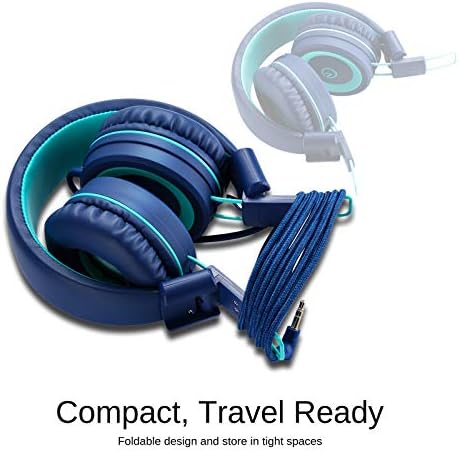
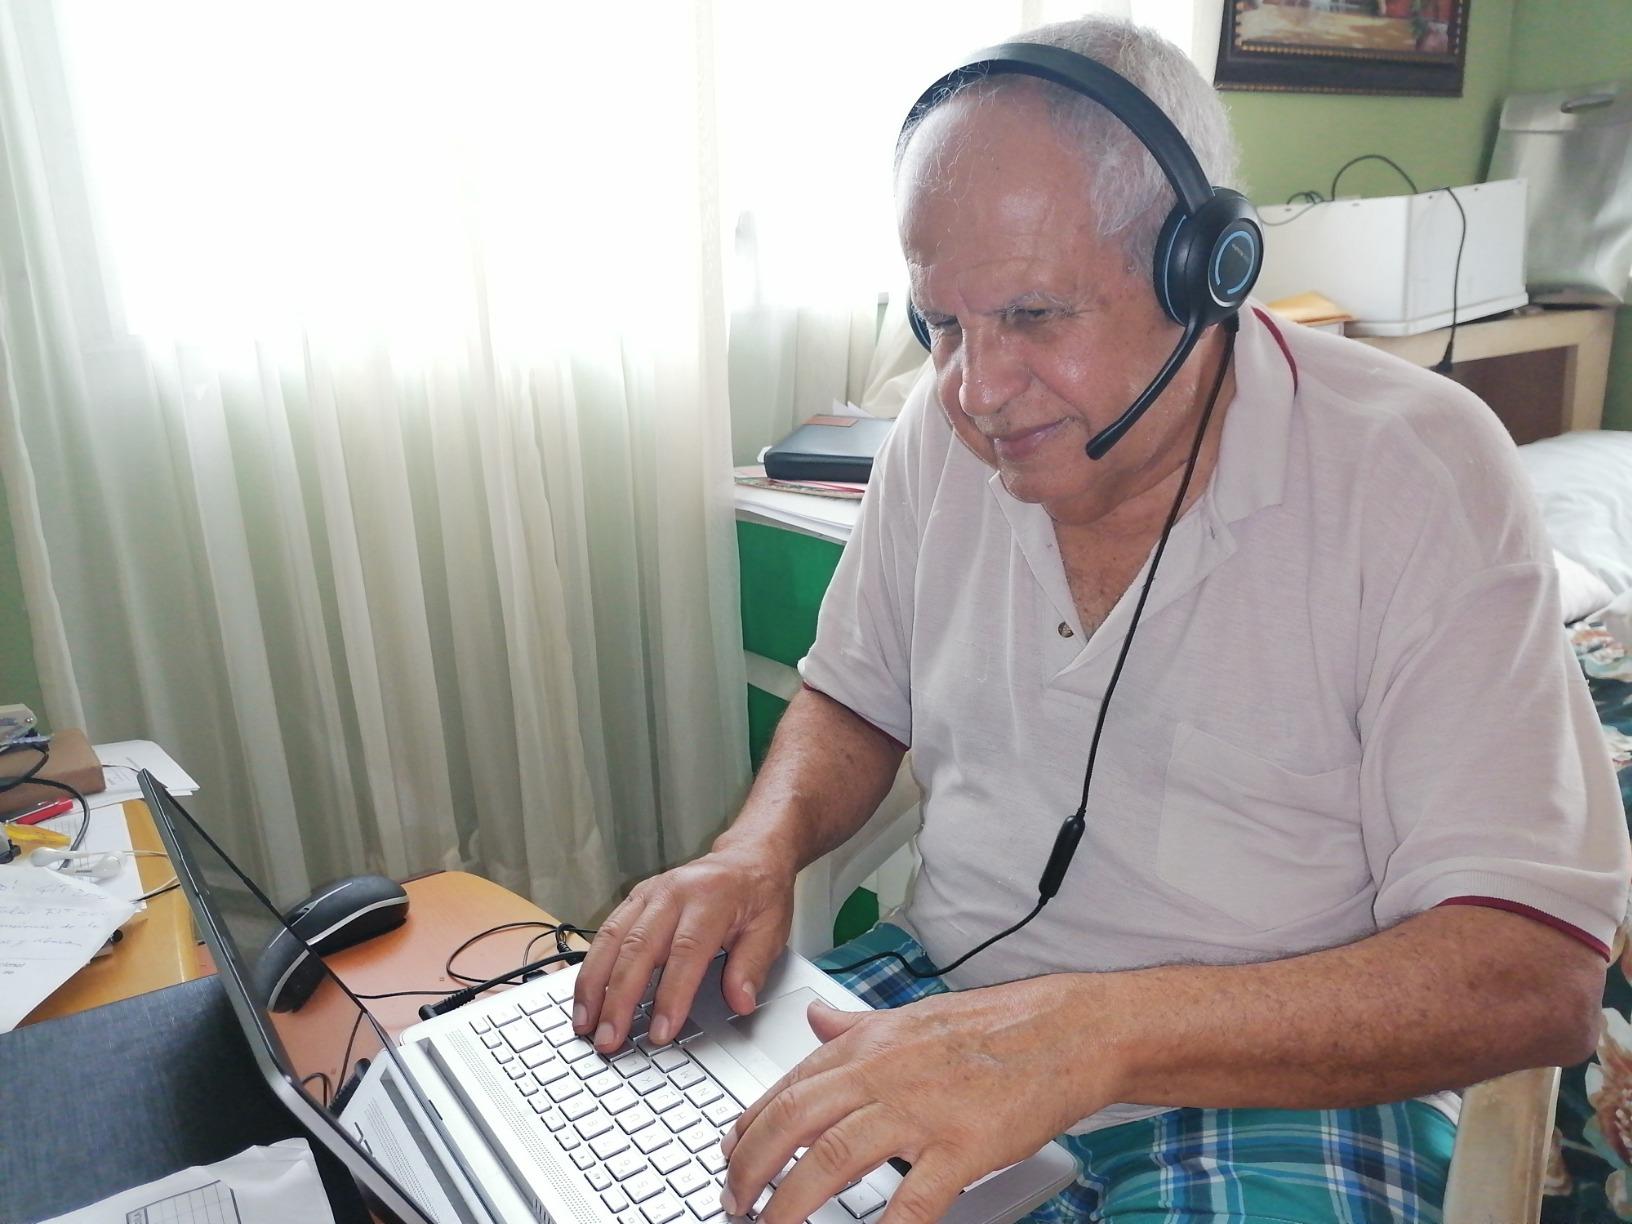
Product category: headphones
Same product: no